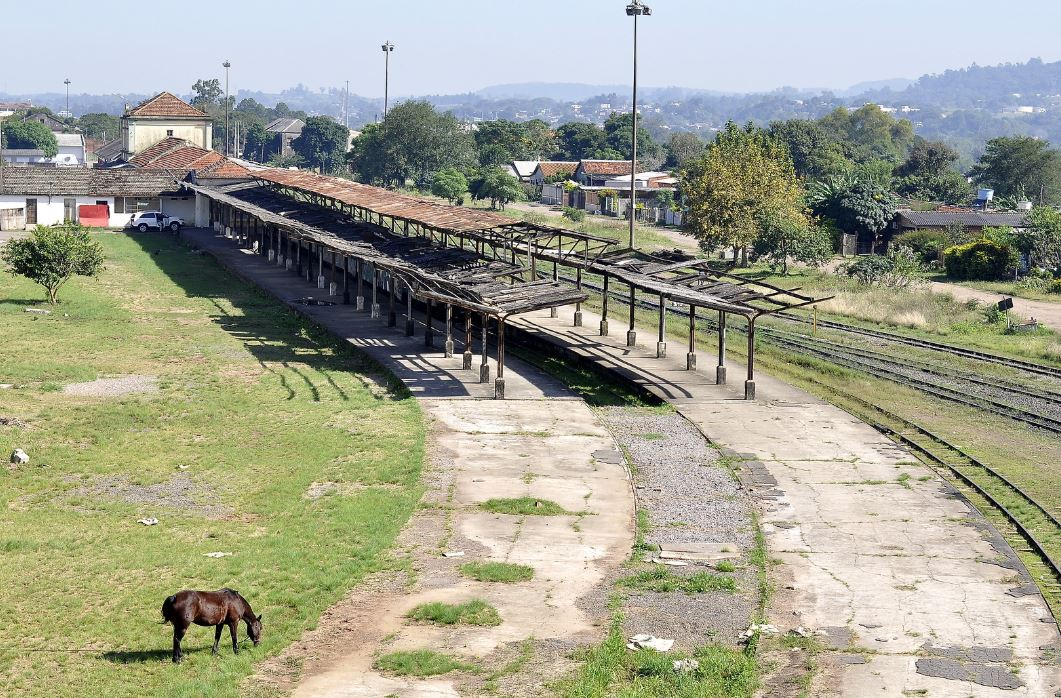
Fire: no
Smoke: no